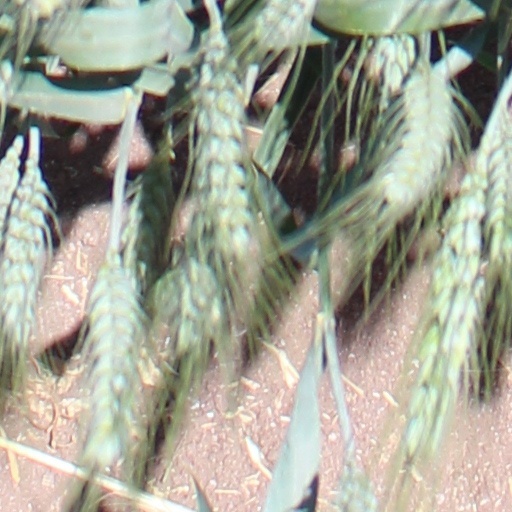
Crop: wheat